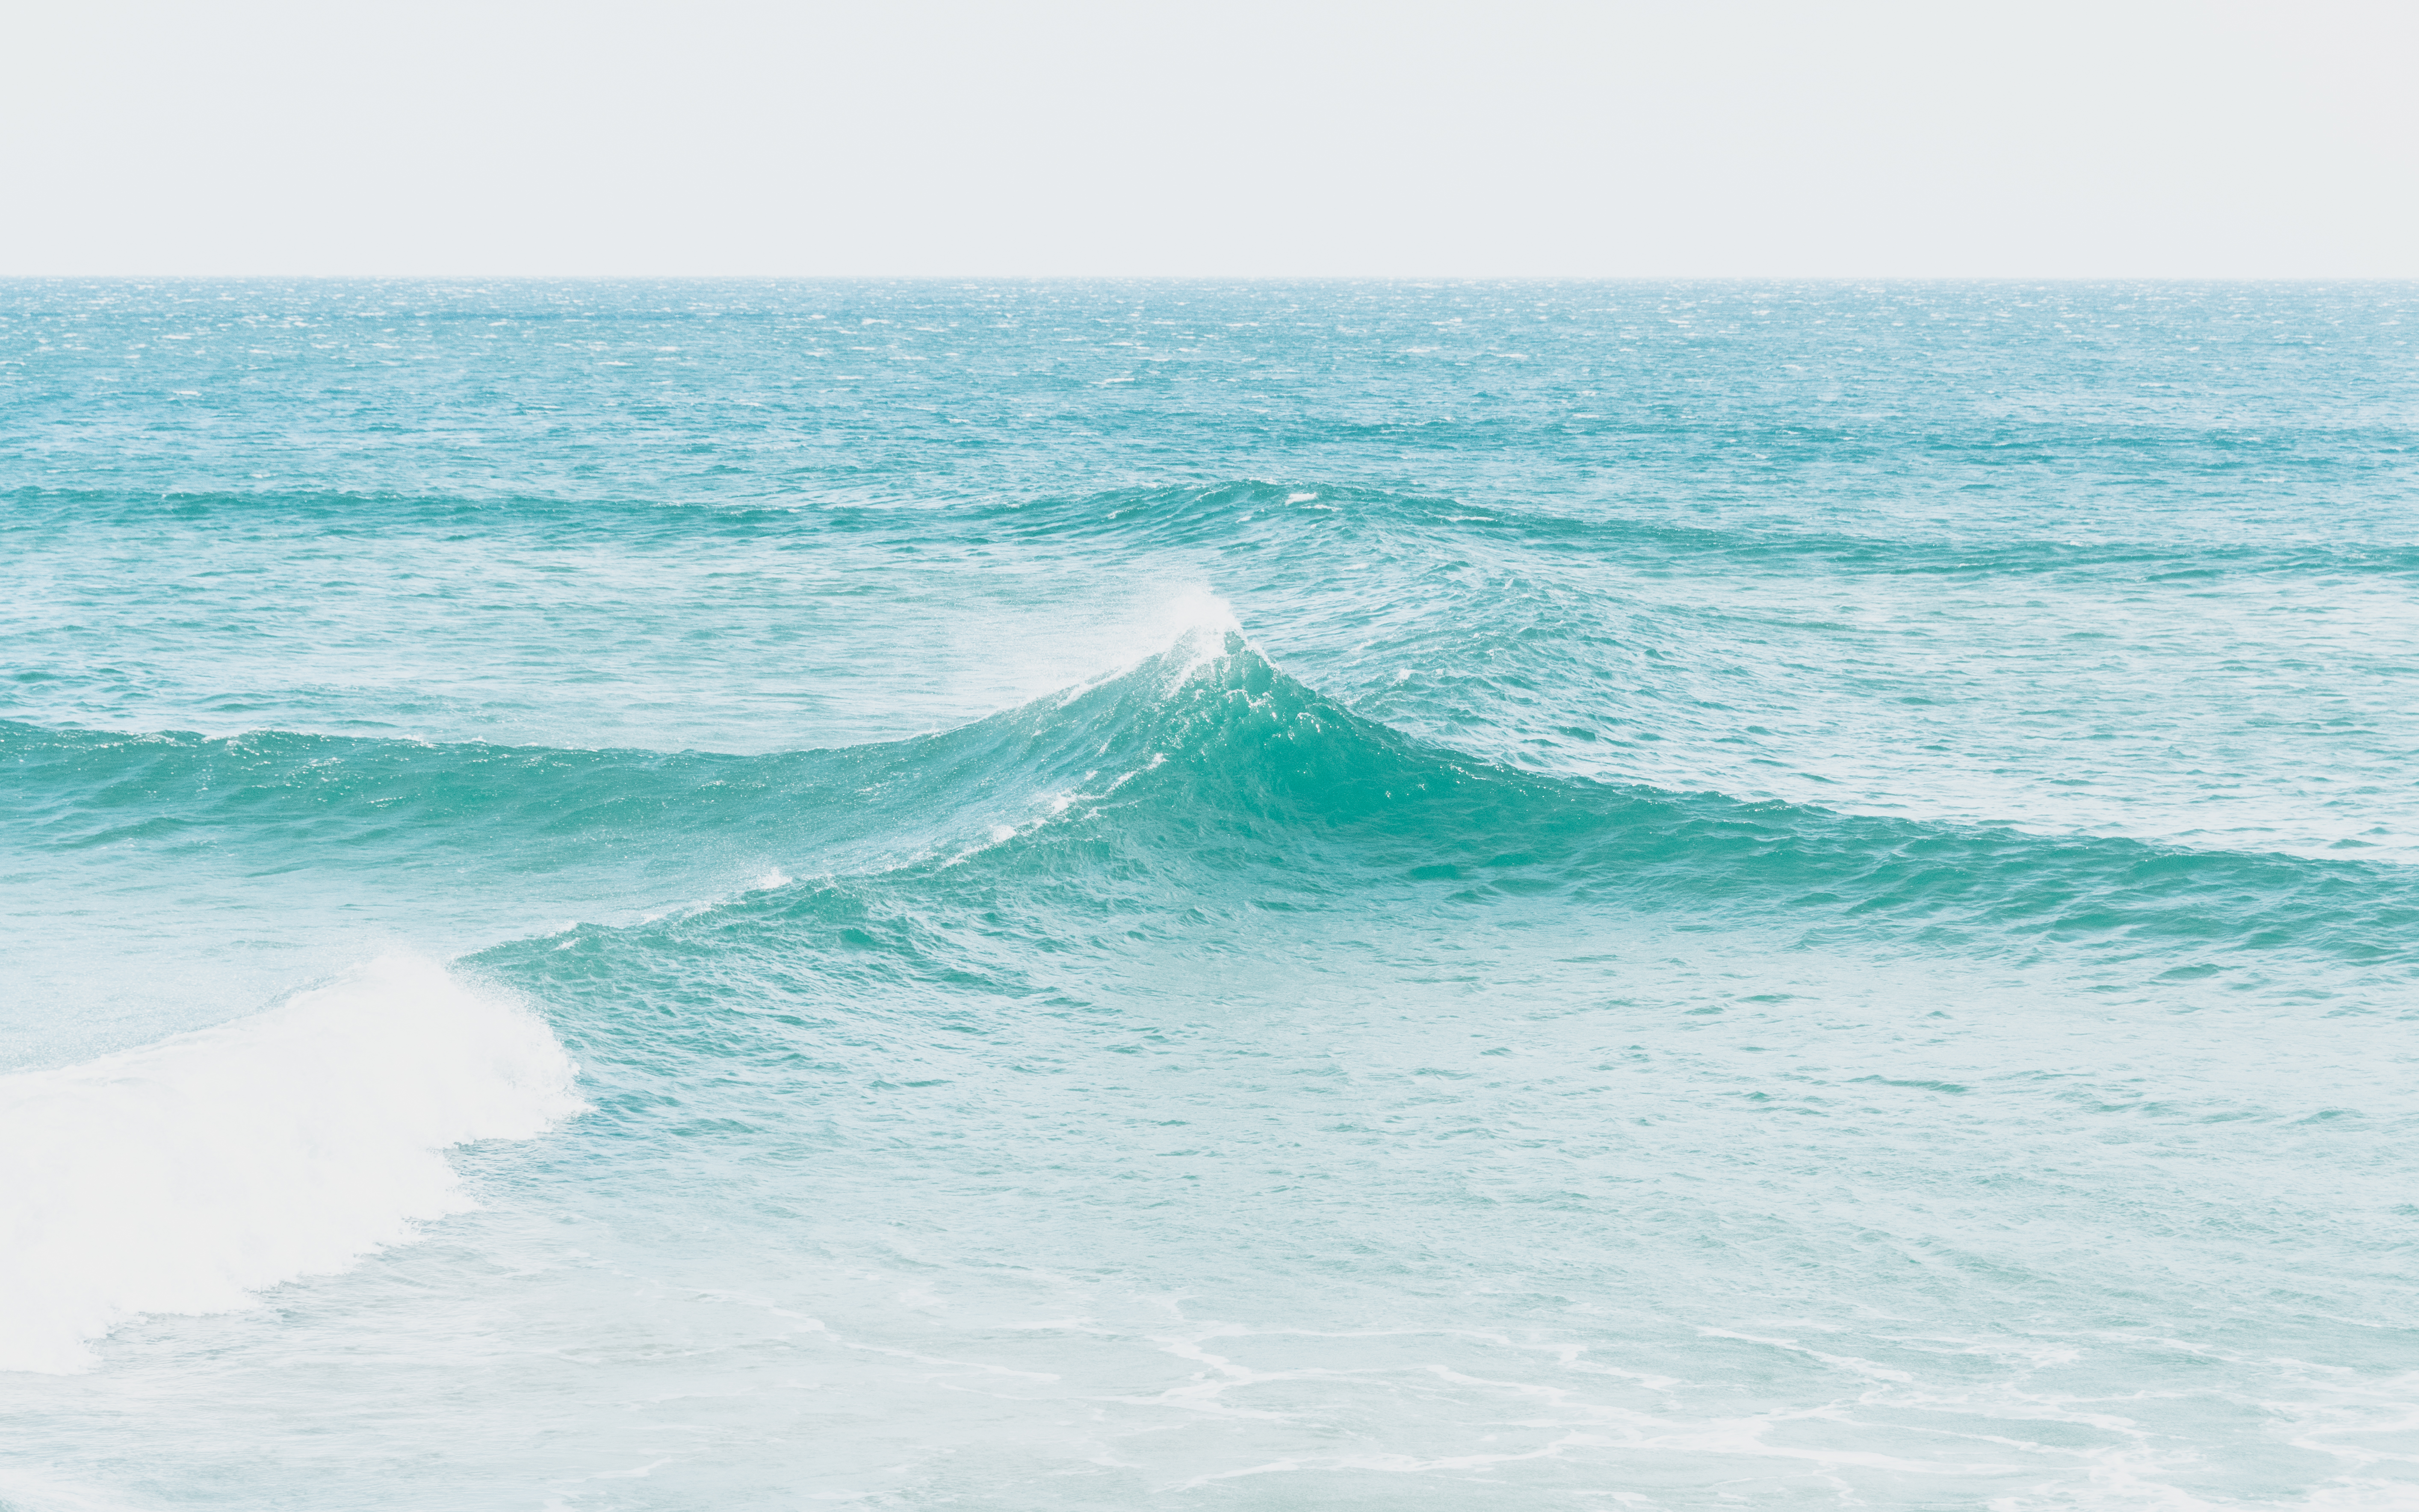
beach, sea, coast, ocean, horizon, shore, wave, surfing, wind wave, surfing equipment and supplies